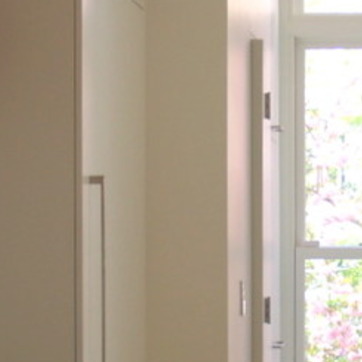
Material: painted